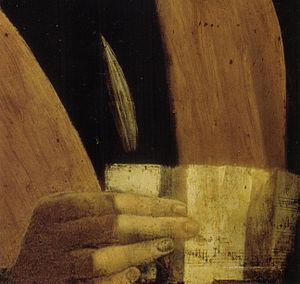
La peinture avec partition musicale est une typologie rare en peinture, laquelle comporte l'évocation de la musique par la présence dans sa composition d'une partition musicale. Elle est présente dans de nombreuses écoles picturales. L'usage de la notation musicale en peinture, qui est approprié dans les peintures avec des musiciens et avec des instruments musicaux, devient symbolique dans la nature morte, dans le trompe-l'œil et dans la vanité et se transforme parfois en pur élément graphique dans des œuvres modernes et contemporaines.